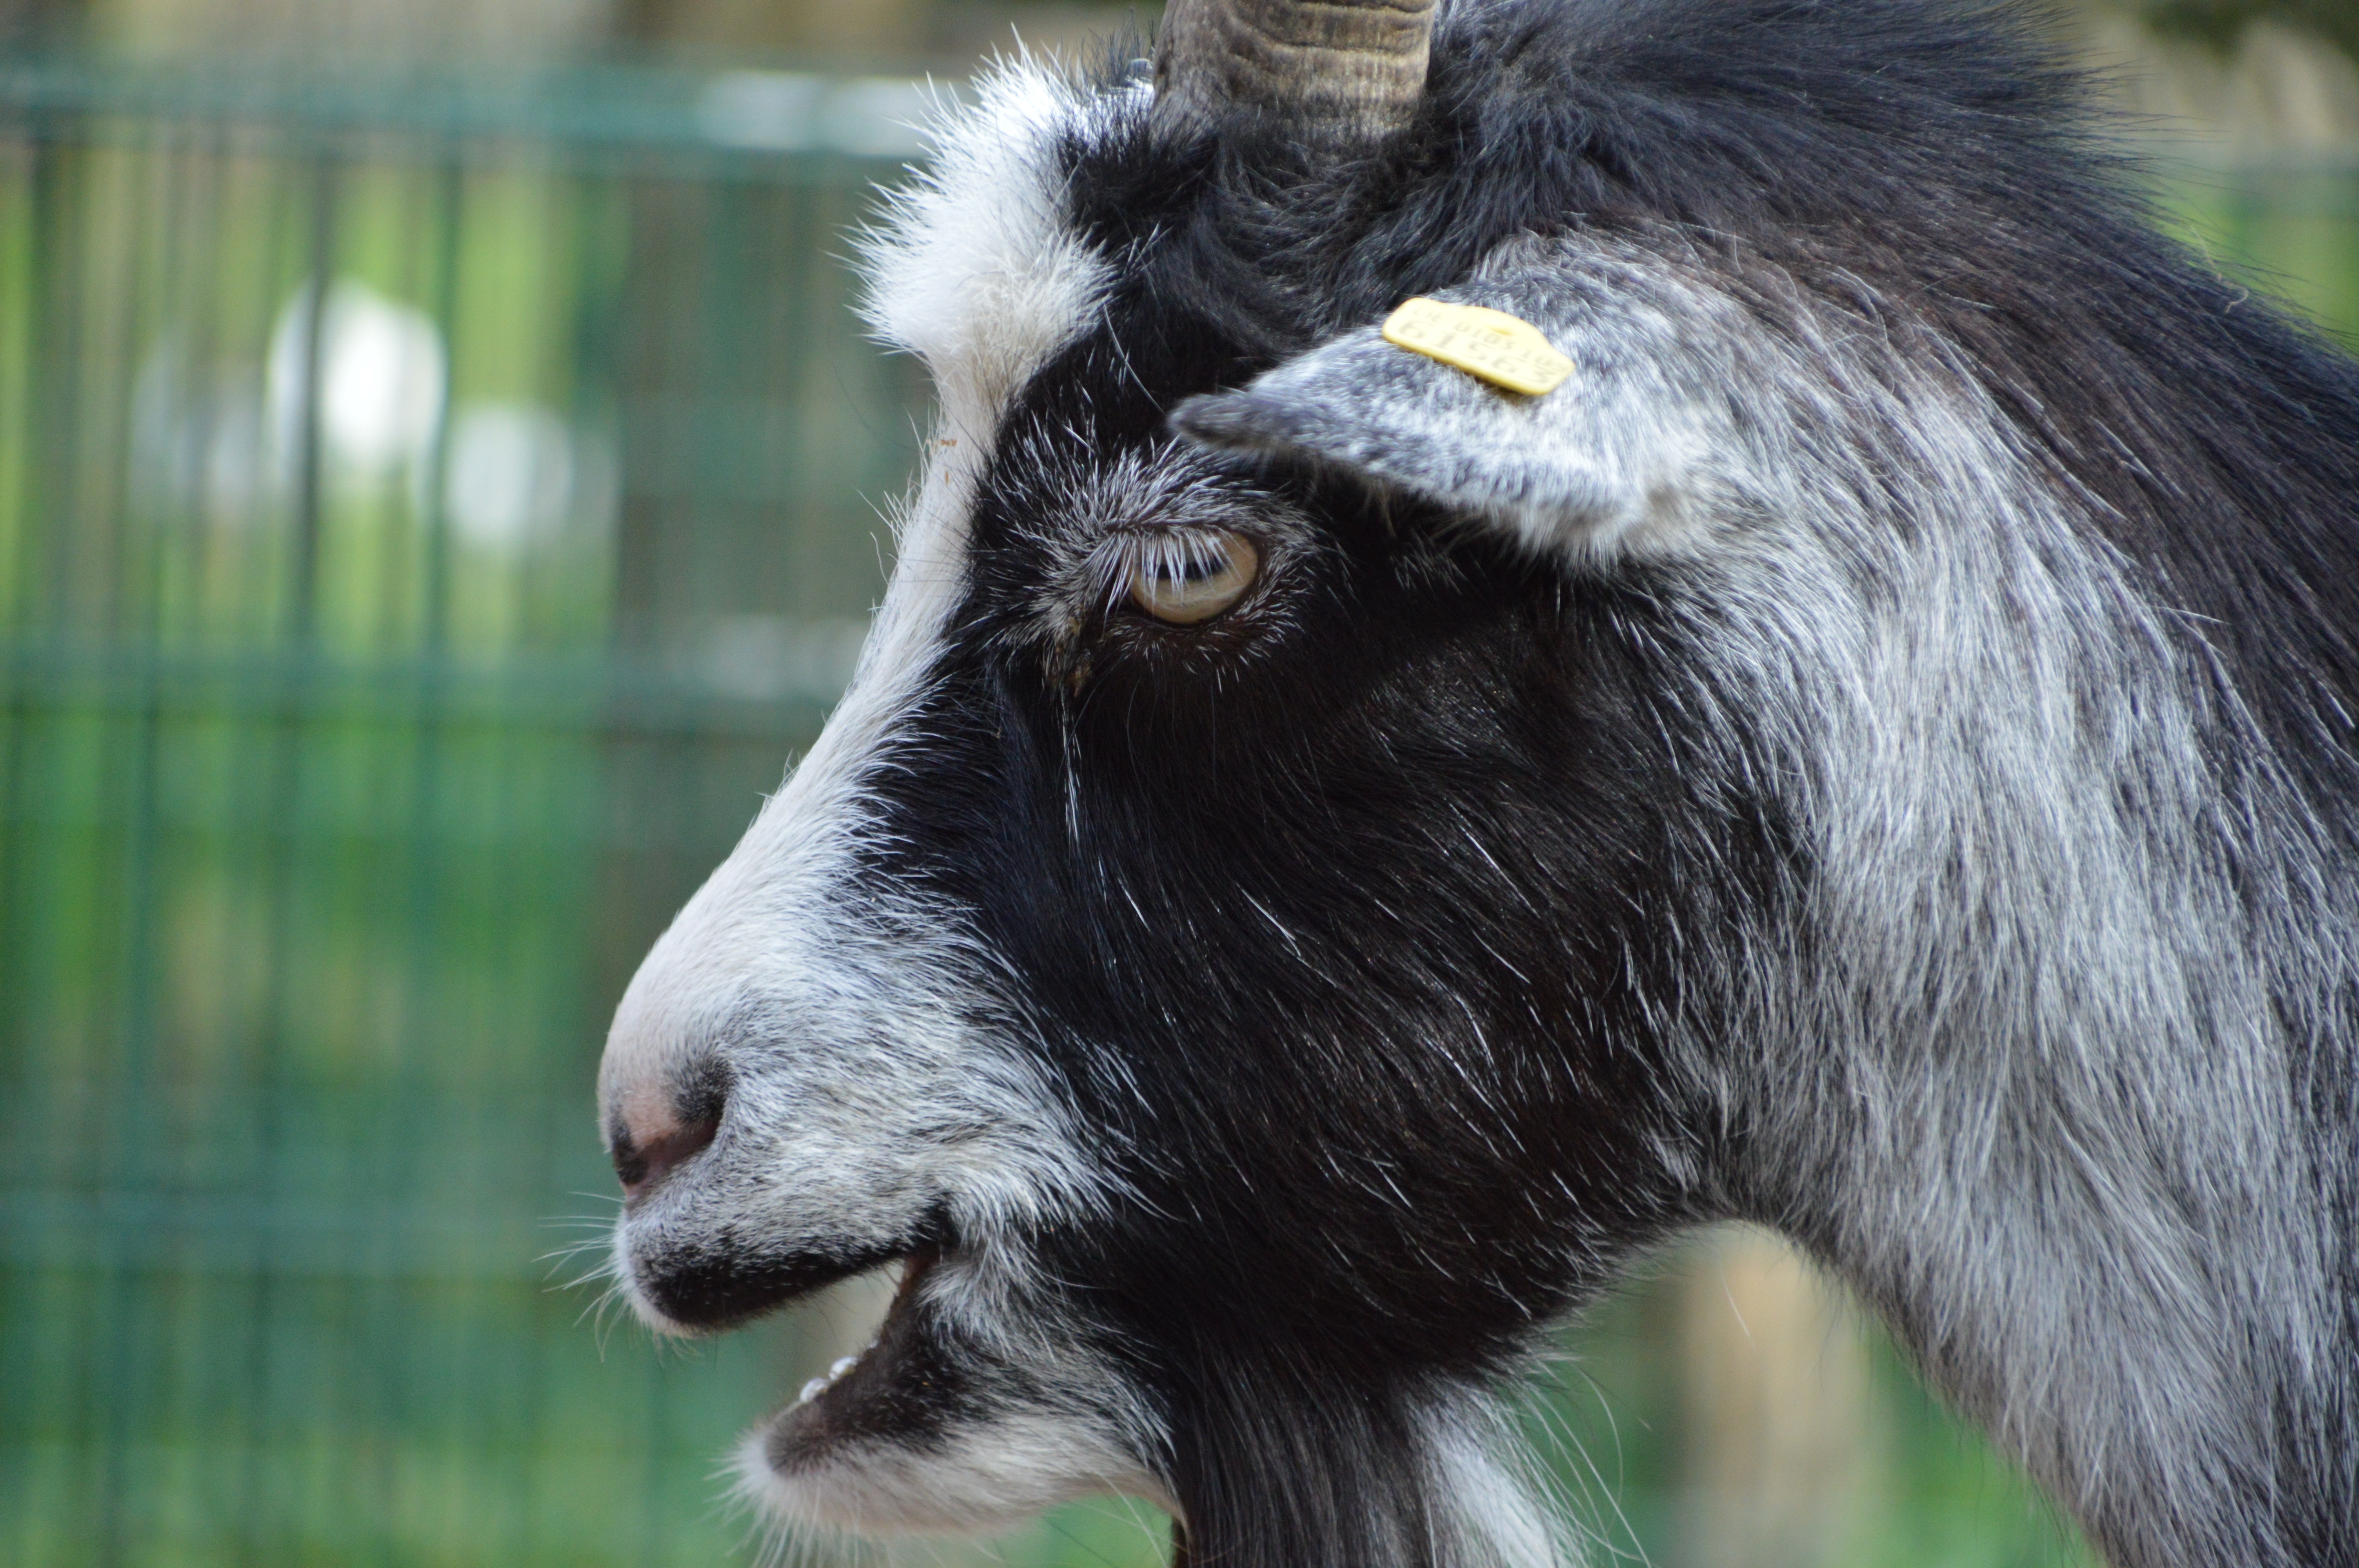
nature, grass, farm, wildlife, goat, livestock, sheep, mammal, mane, agriculture, fauna, close up, goats, vertebrate, farm animals, country life, billy goat, cattle like mammal, horse like mammal, cow goat family, muskox